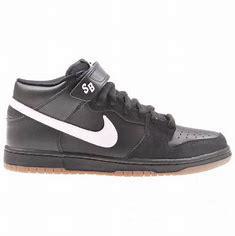
Brand: Nike
Model: Dunk Mid Pro SB